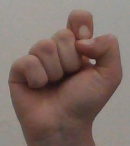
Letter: fa